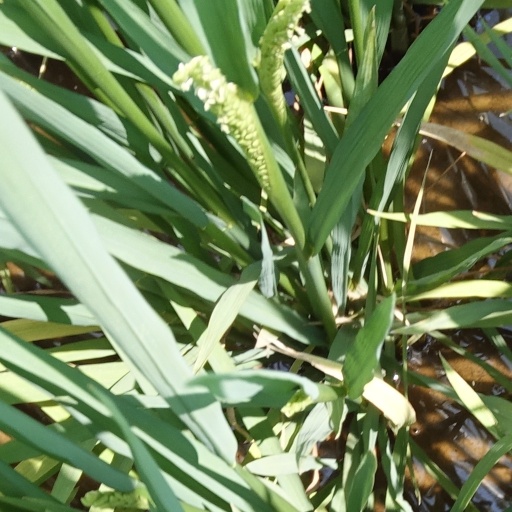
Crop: rice